Imam Pasand

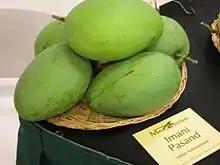
Display of Imam Pasand mango at the 15th Annual International Mango Festival at the Fairchild Tropical Botanic Garden in Coral Gables, Florida.

Hamam (हमाम) Mango, Imam Pasand or Himayat or Himam Pasand is a lesser known and exclusive mango cultivar, grown in Andhra Pradesh, Telangana and Tamil Nadu states in India. The names suggest regal origins and it is said to have been the fruit of choice for India's royalty.